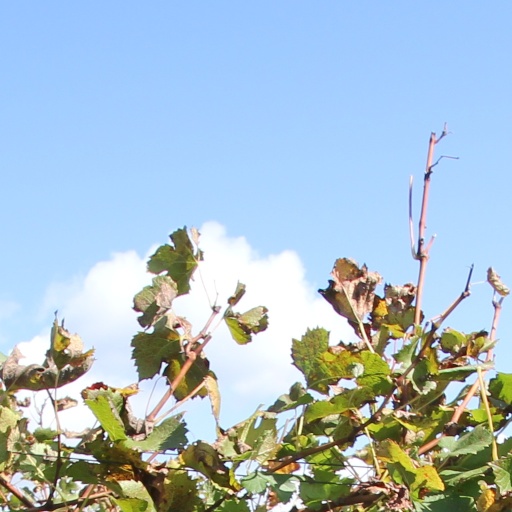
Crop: grape